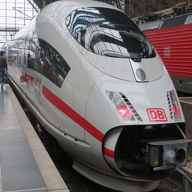
Vehicle type: Trains